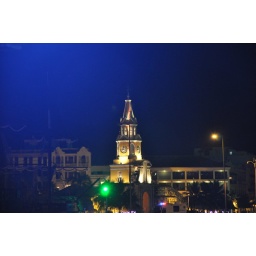
Clock tower over the walls of the city